Venezuelan refugee crisis

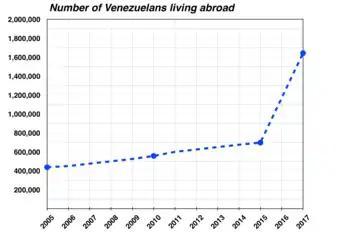
Graph of the number of Venezuelans living abroad

Academics and business leaders have said that emigration from Venezuela increased significantly during the final years of Chávez's presidency and during the presidency of Nicolás Maduro. Over time, emigration increased dramatically during the crisis and began to include lower-income Venezuelans, the people whom Chávez promised to aid and who were experiencing hunger in the country's economic crisis. Venezuelan men initially left their wives, children and elderly relatives behind as they fled the country to find work in order to send money back home, sometimes risking their lives walking the Darien Gap. Mothers and children would later leave Venezuela to find their families as they grew exacerbated with the crisis as remittances could not sustain their daily needs.